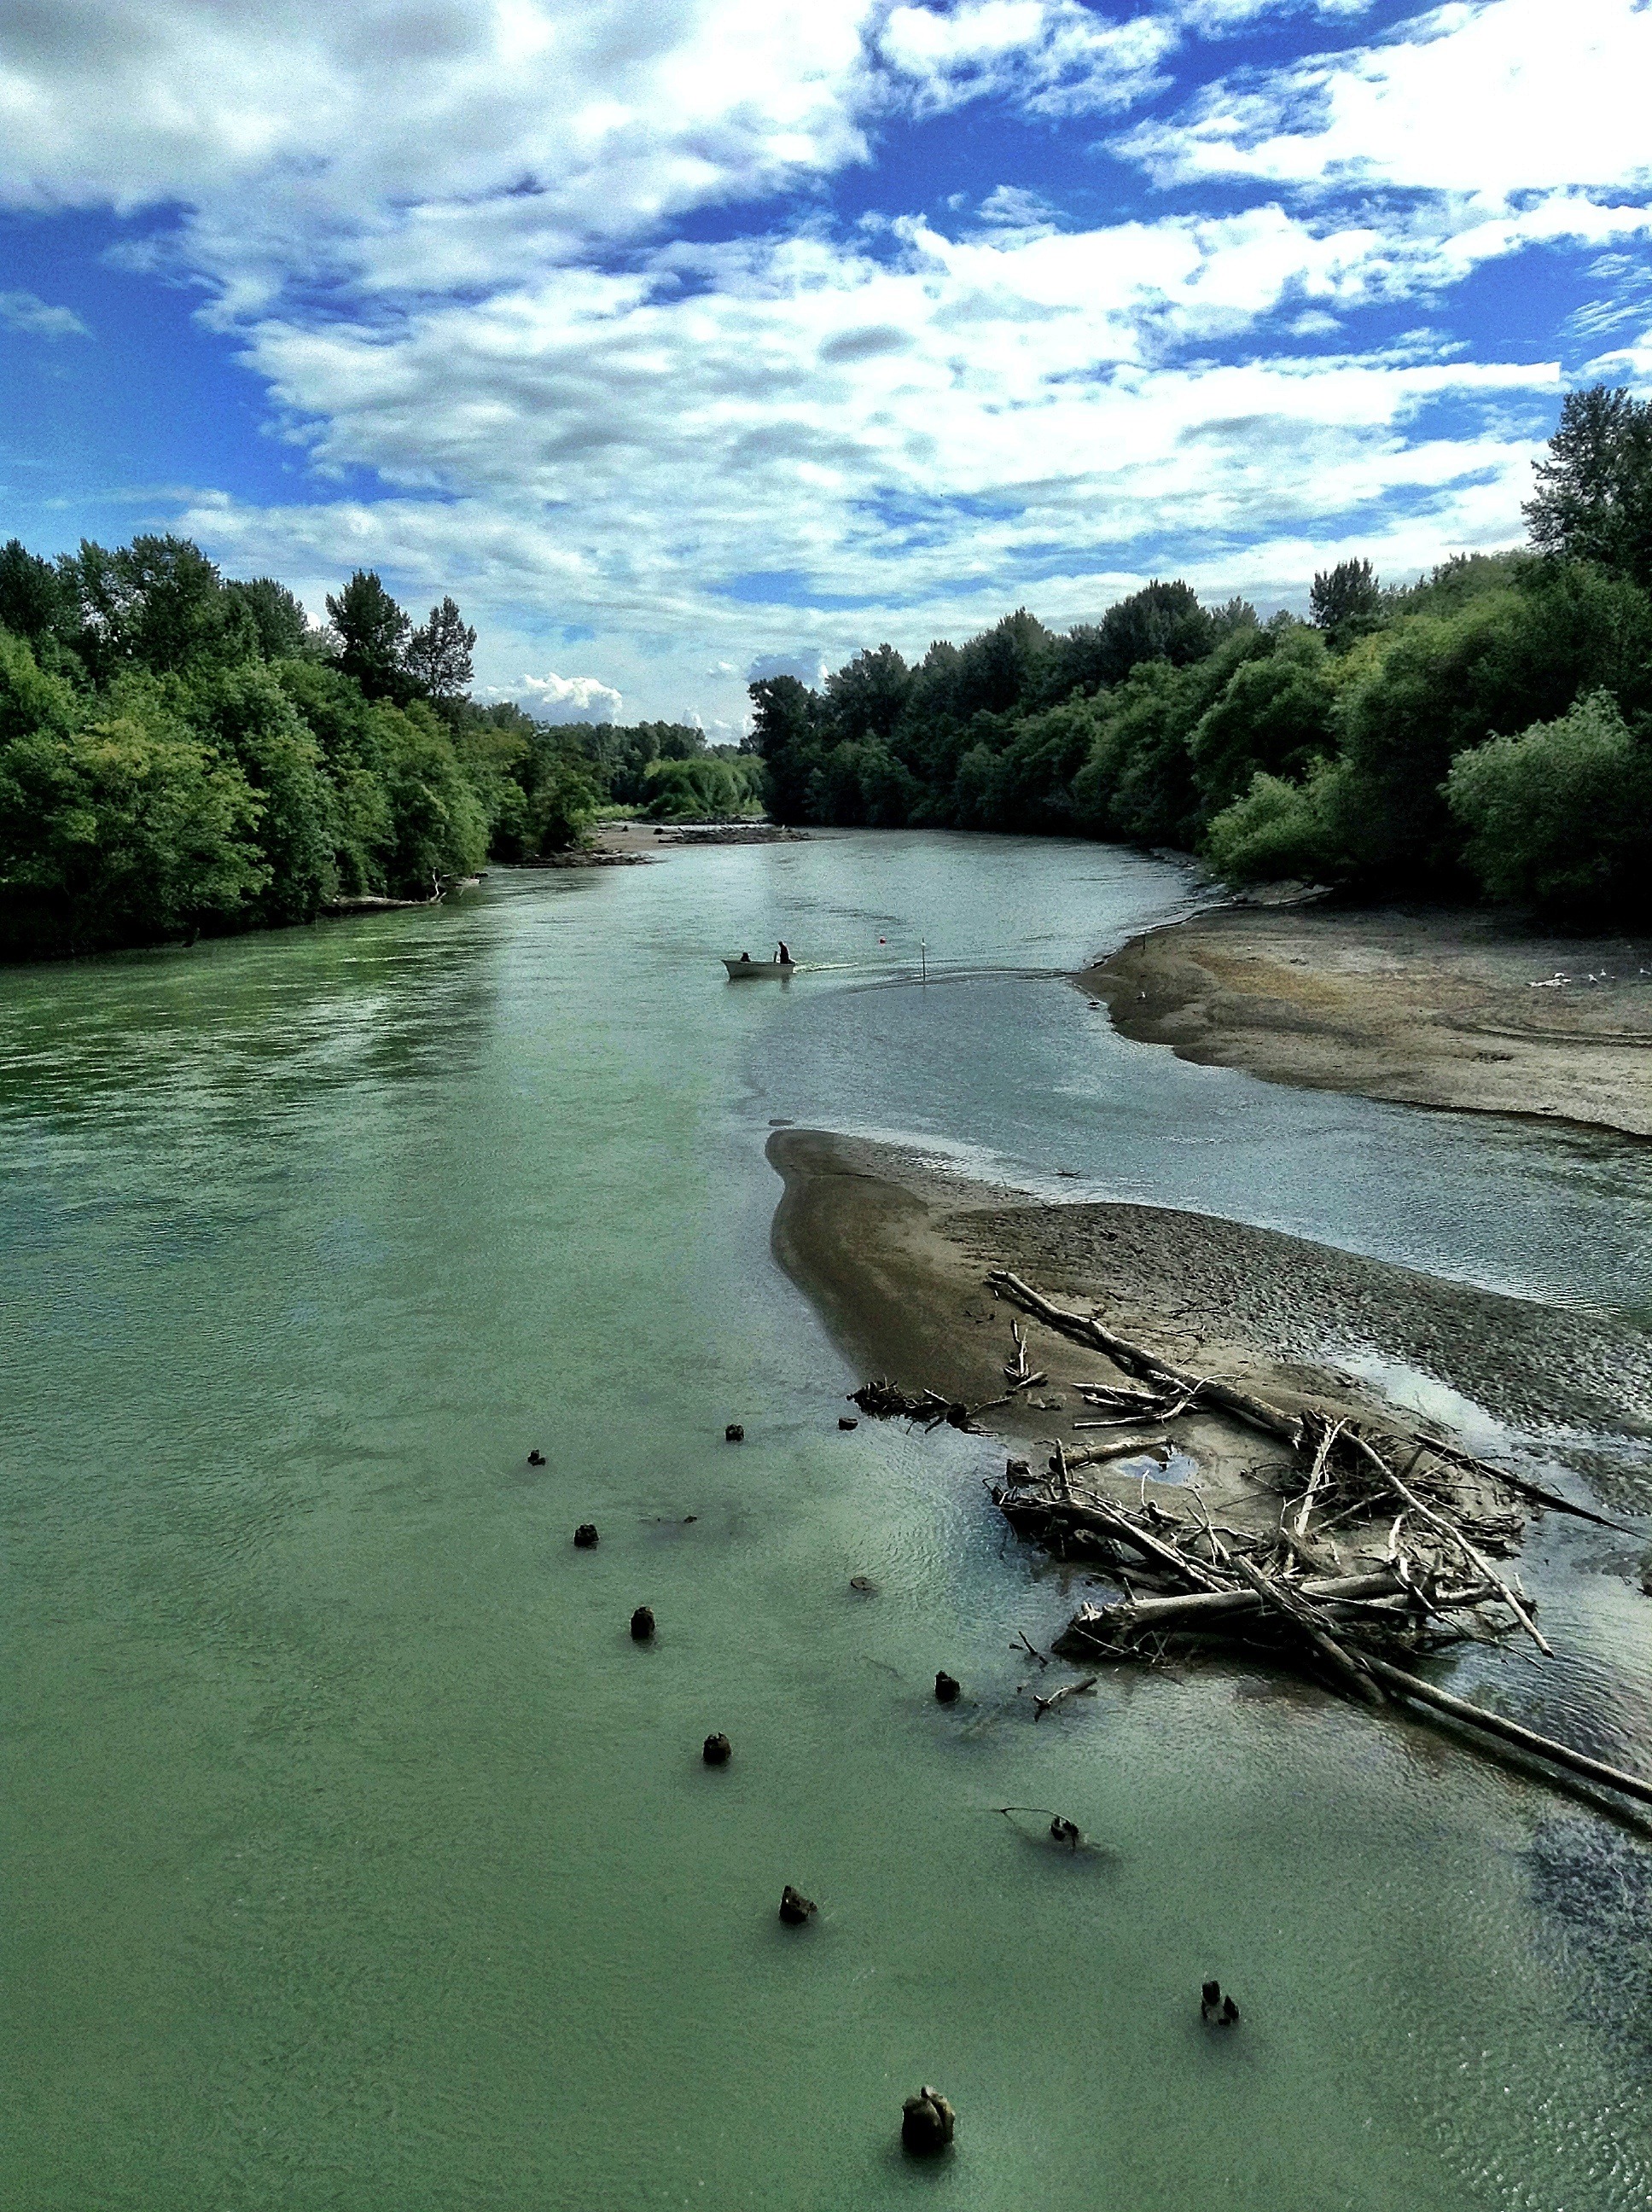
beach, landscape, sea, coast, tree, water, nature, rock, sky, white, cloudy, shore, wave, river, wild, cove, fluffy, flowing, scenic, scenery, bay, rapid, reservoir, flora, body of water, greenery, trees, clouds, bright, rivers, forests, day, streams, landform, geographical feature